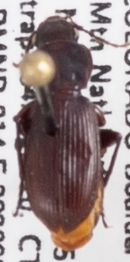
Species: Pterostichus restrictus
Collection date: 2020-08-04
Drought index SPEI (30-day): -1.69
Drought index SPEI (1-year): -1.13
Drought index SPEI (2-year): -0.9